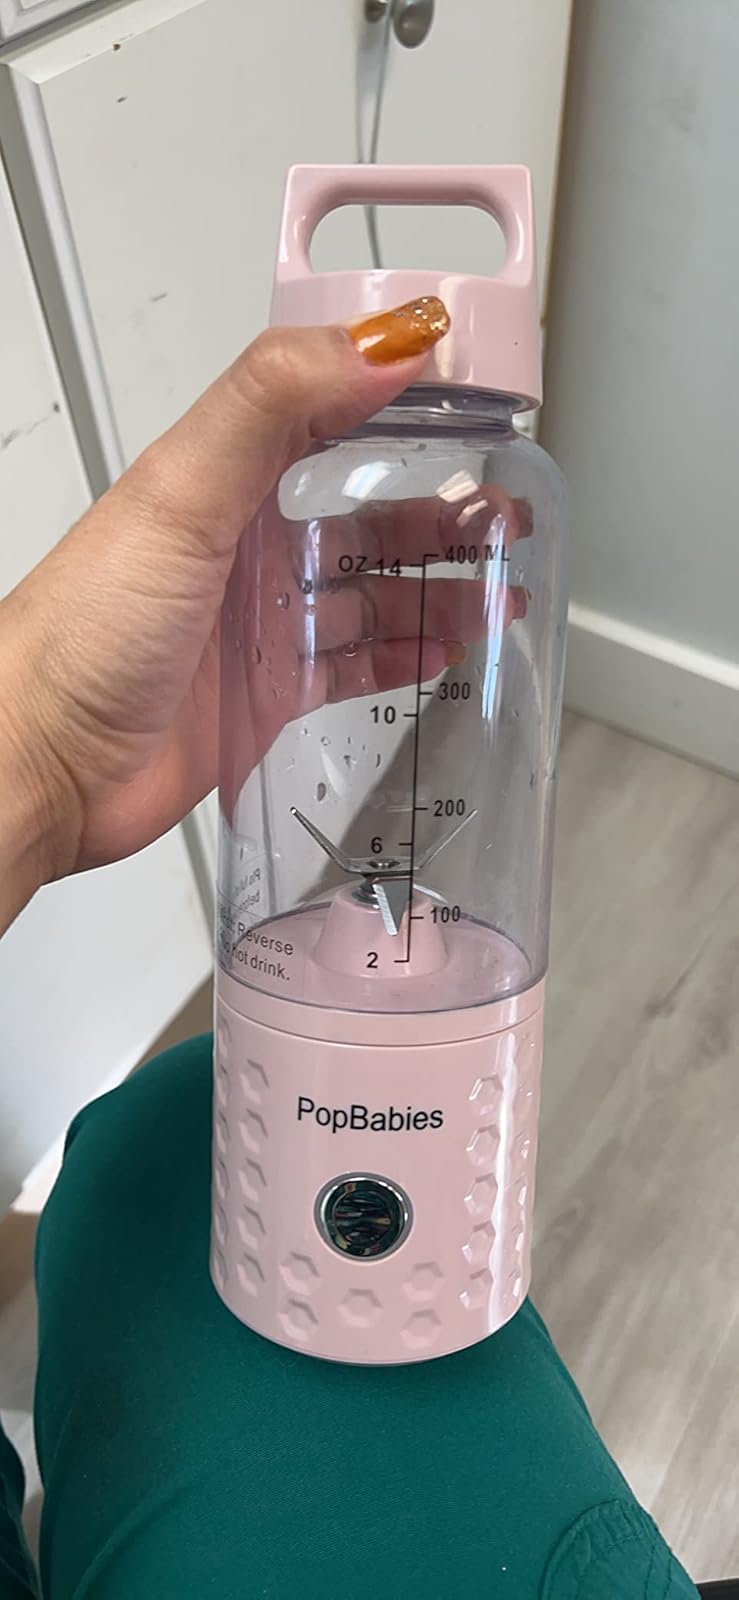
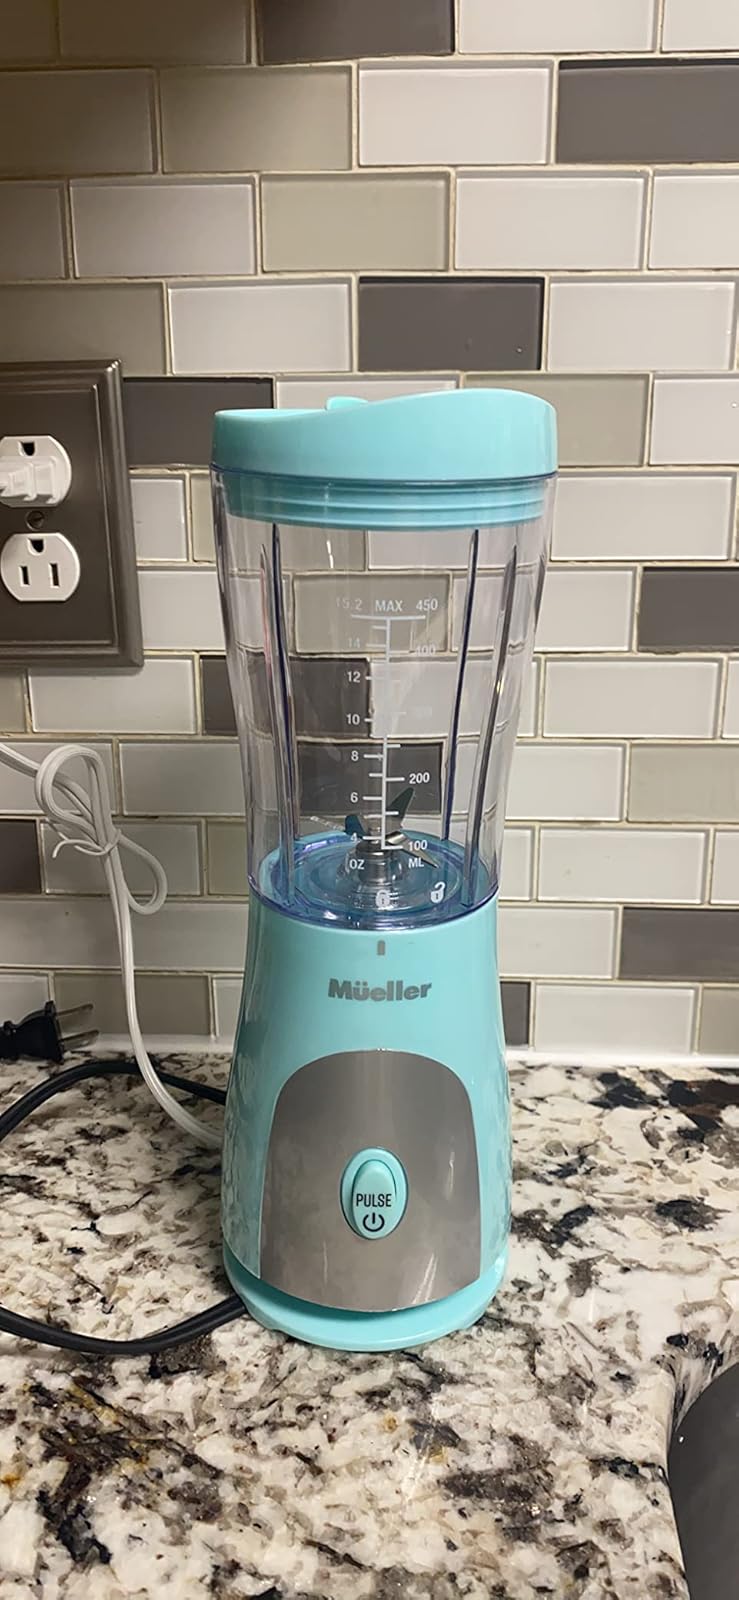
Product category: items_blender
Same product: no